Yarmouth Lifeboat Station

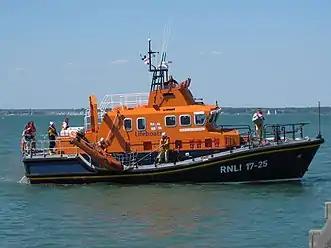
17-25 "Eric and Susan Hiscock (Wanderer)" (ON 1249)

The station currently operates the 17-25 "Eric and Susan Hiscock (Wanderer)" (ON 1249), a All-weather lifeboat, on station since 2001.